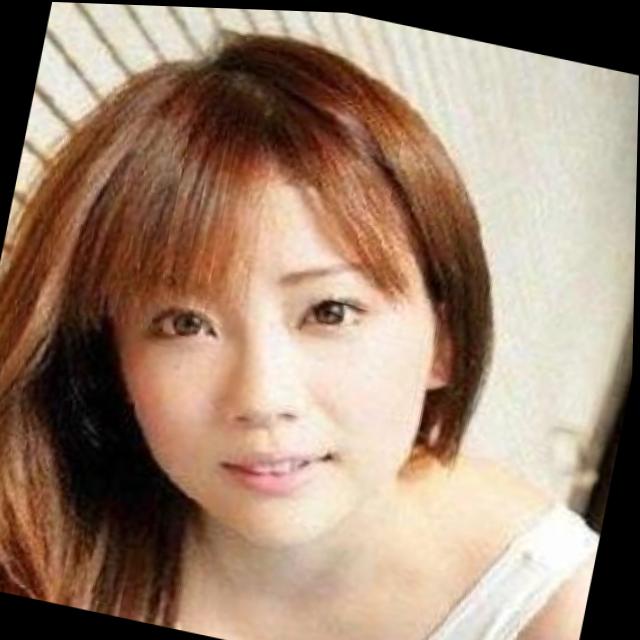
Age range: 13-20